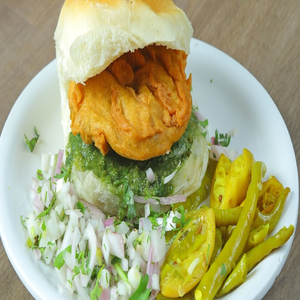
Dish: vadapav